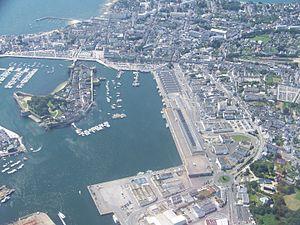
Concarneau [kɔ̃.kaʁ.no] est une commune du département du Finistère dans la région Bretagne en France.